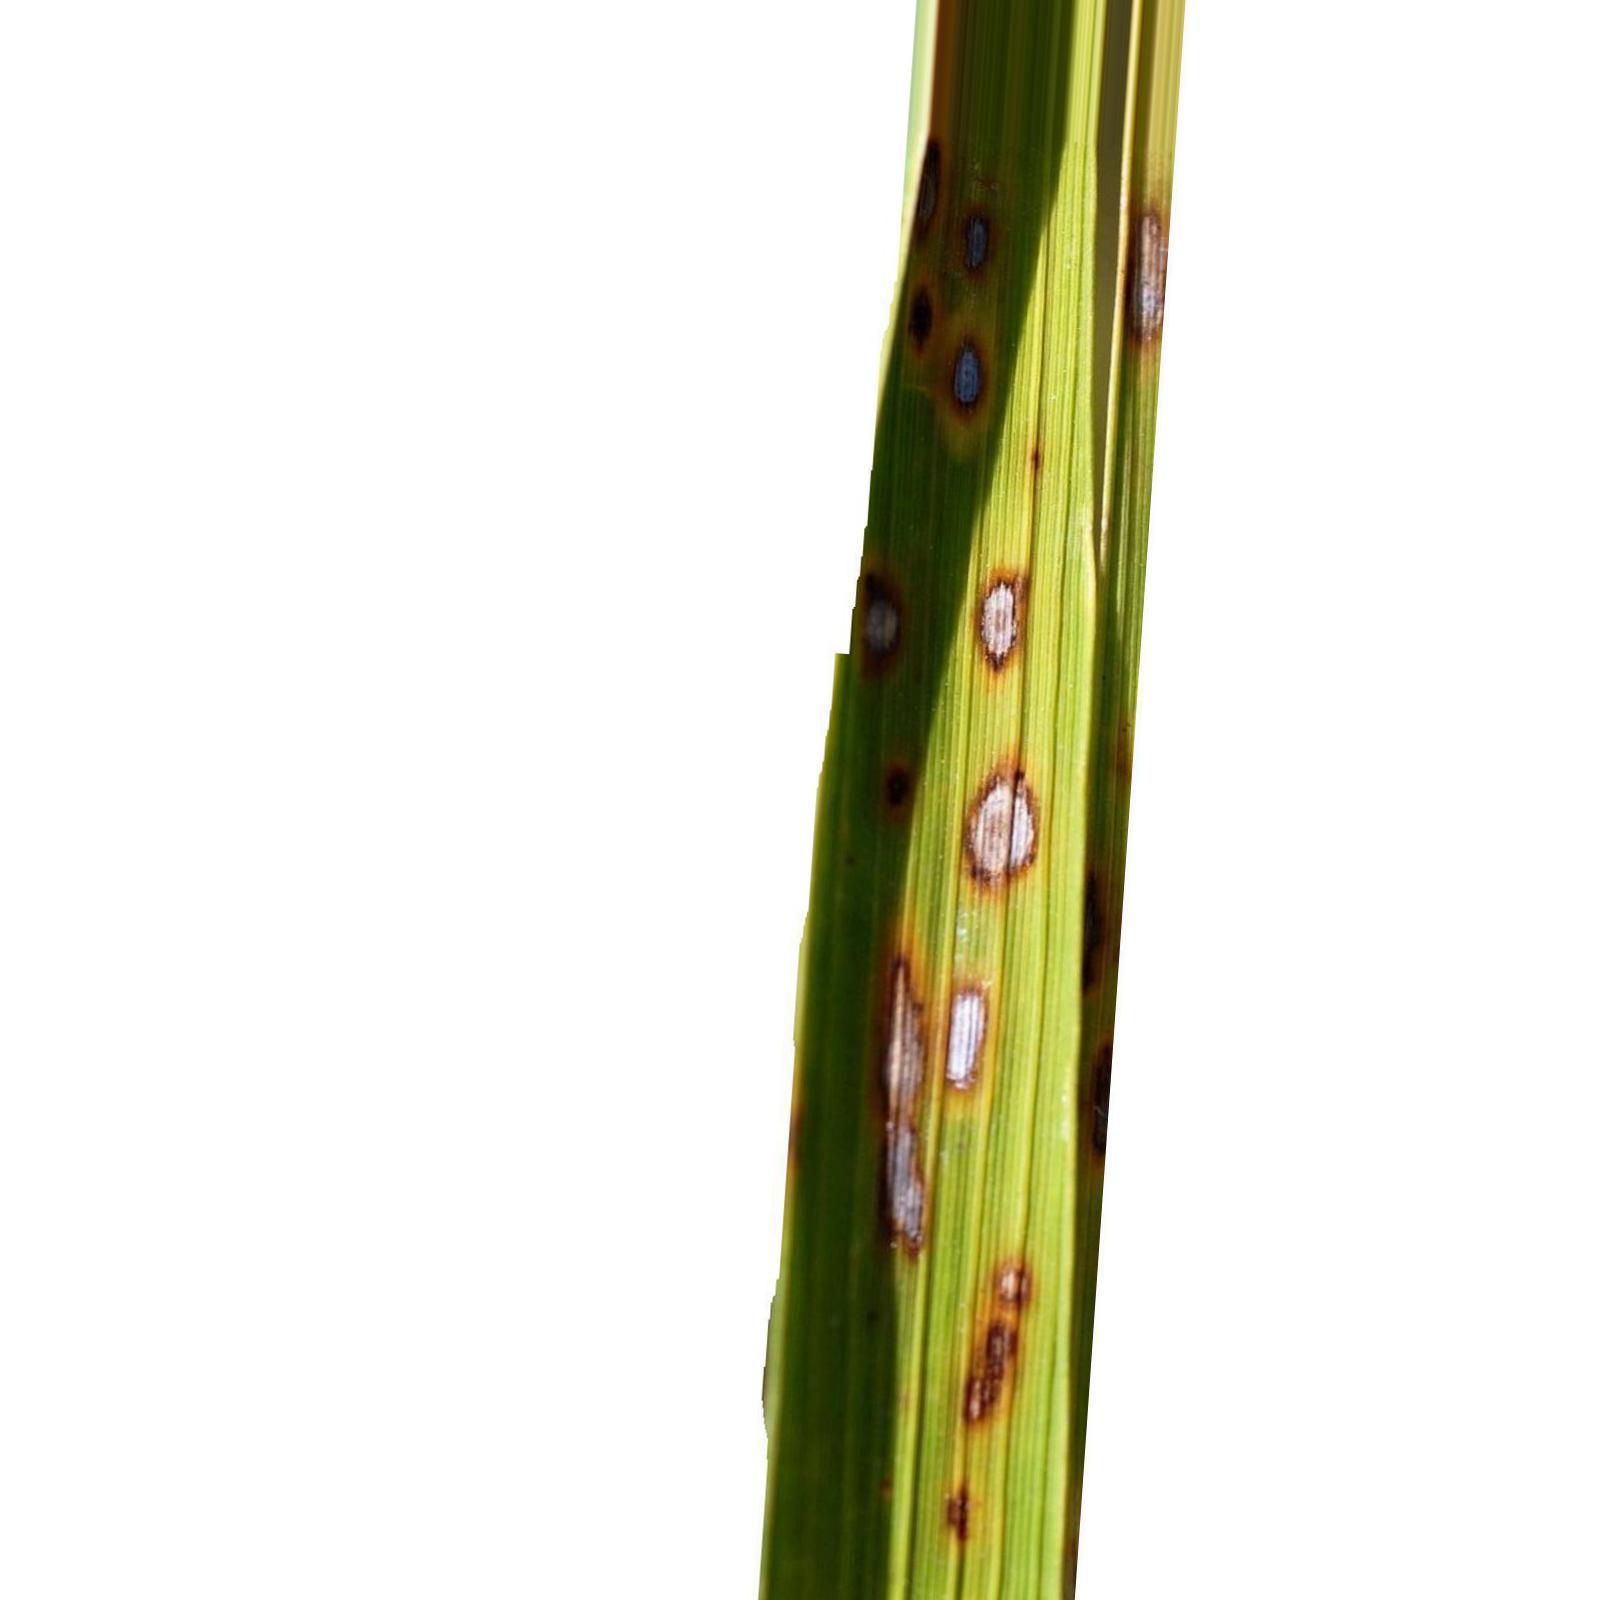
Nhãn: Bệnh Đốm Nâu ( Brown spot )